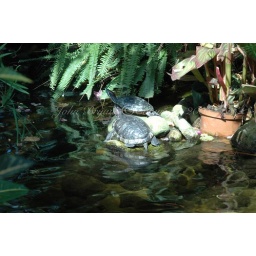
These two red eared sliders were basking in the sun at the butterfly conservatory.